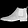
Label: Ankle boot